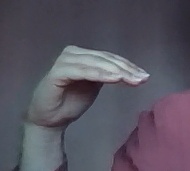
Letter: haa